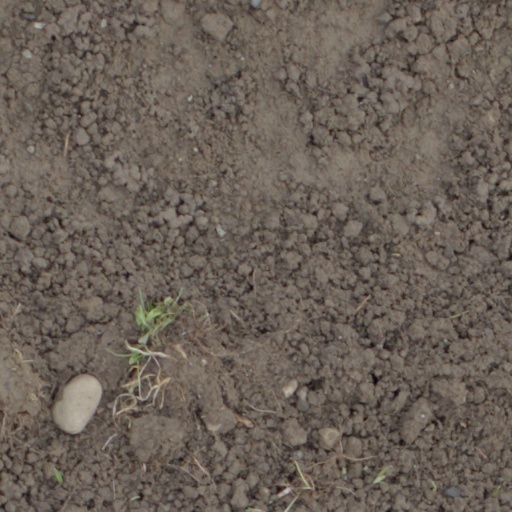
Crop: wheat